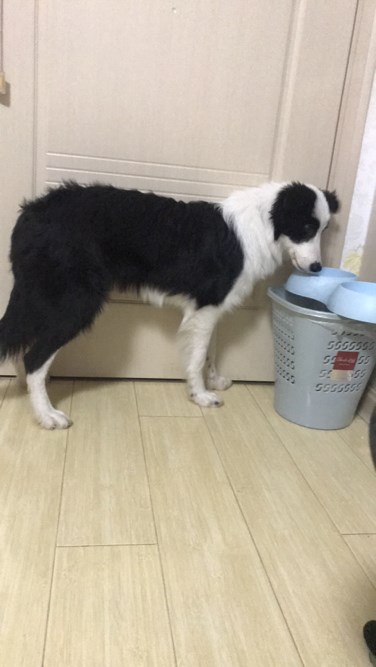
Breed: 2594-n000109-Border_collie